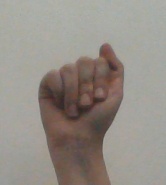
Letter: saad